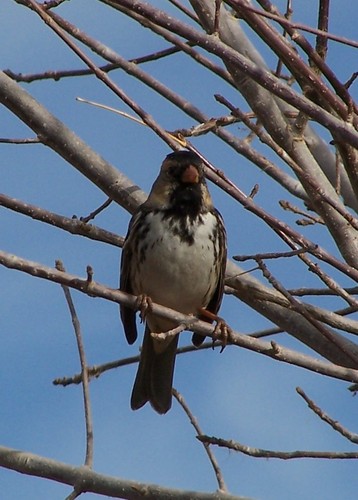
the bird had a grey belly and breast with a hooked orange beak.
this bird has a black crown, a grey breast, and long feet.
this is a bird with a white belly, black spots on its breast and an orange beak.
this large bird is dark gray with a black face and throat and a short orange beak.
a bird with a white breast, black under its bill, black crown and wide orange bill.
this bird has wings that are black and has a white belly
this bird has a white breast and belly with some brown stripes on its sides, its beak is brown and pointed.
this bird has a yellow beak and a white under belly.
this bird has wings that are black and has a white belly
this bird has wings that are brown and has a white belly
Species: Harris Sparrow